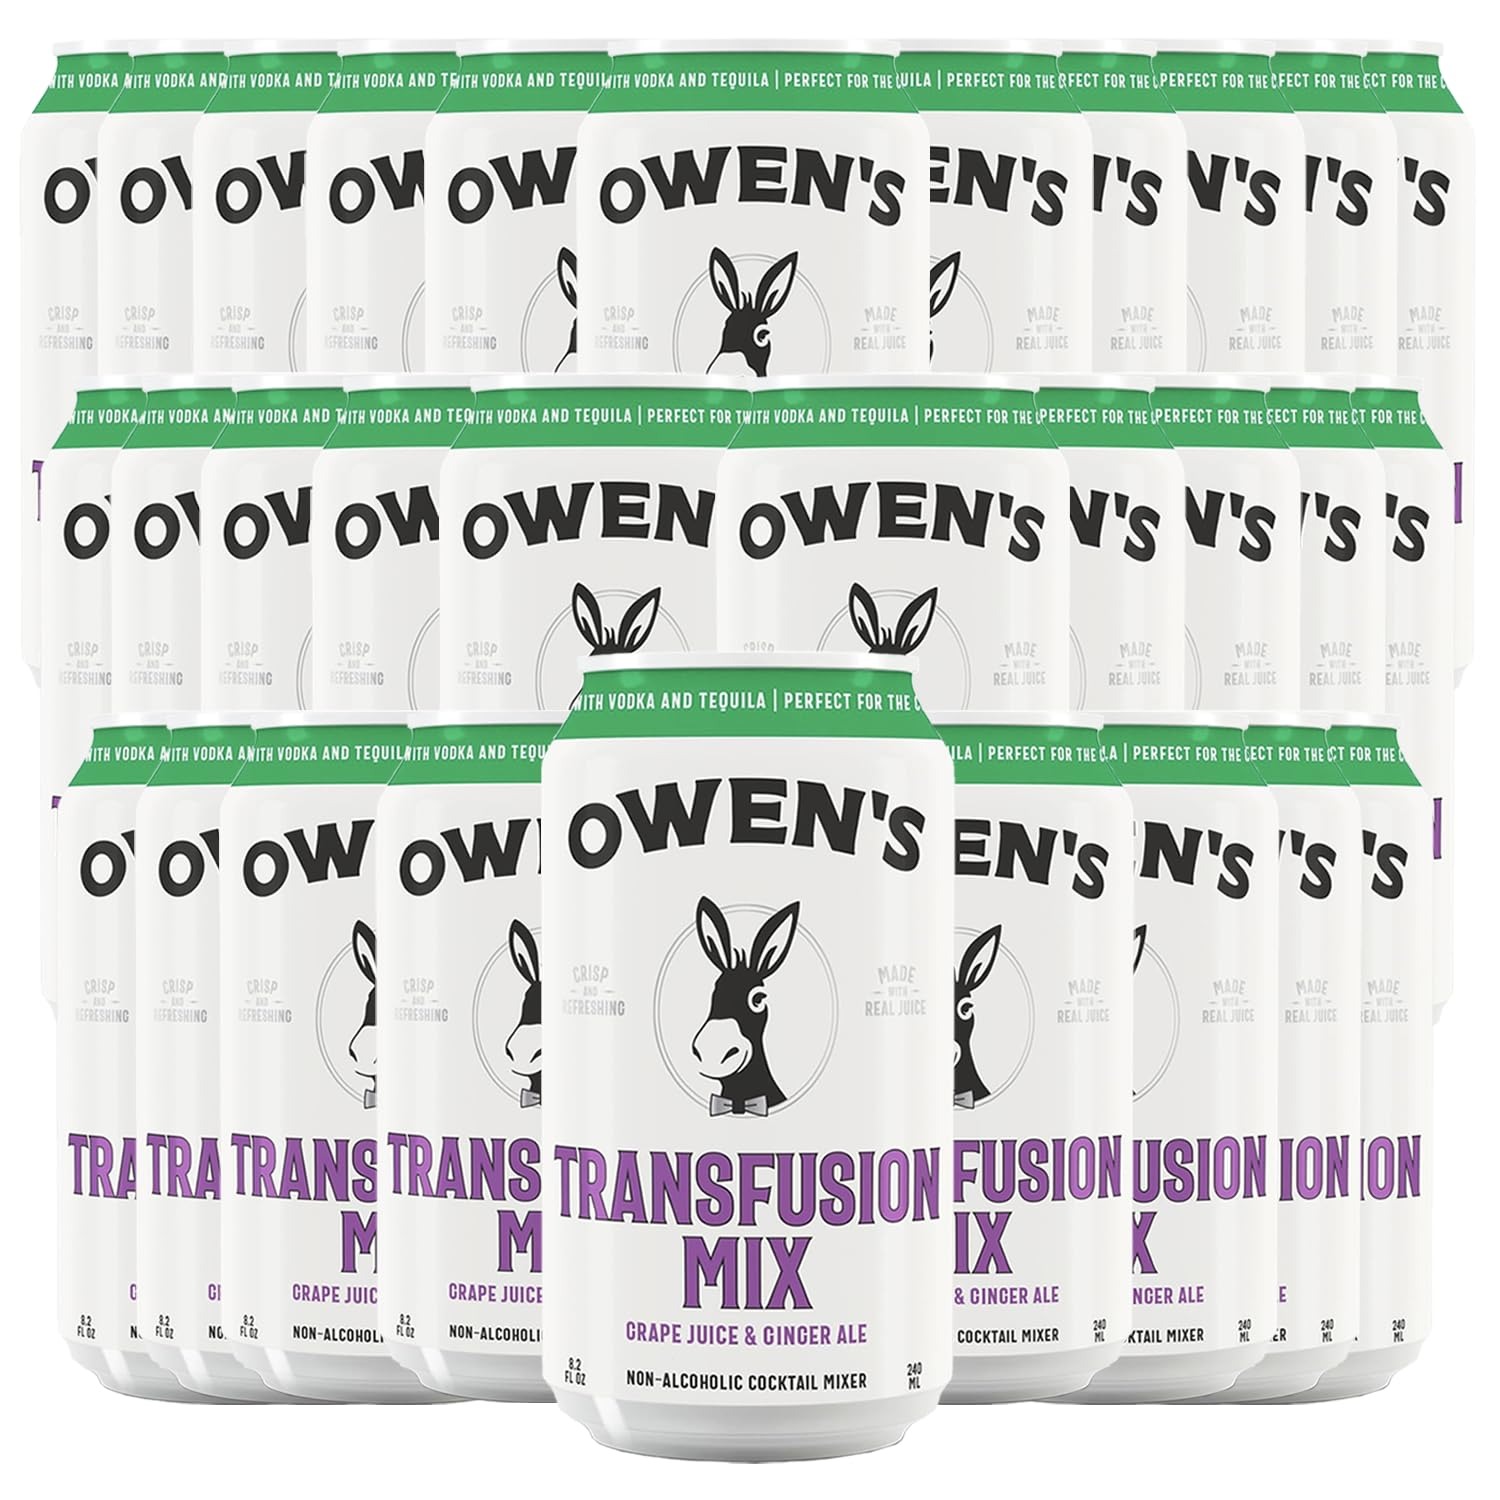
Item Name: Owen’s Craft Mixers | Transfusion Mix 30 Pack | Handcrafted in the USA with Premium Ingredients | Vegan & Gluten-Free Soda Mocktail and Cocktail Mixer
Bullet Point 1: Transfusion Mix: Made with real grape juice and ginger ale striking a crisp and refreshing flavor unmatched anywhere. Each batch is carefully crafted to elevate your cocktail when mixed with your favorite spirit
Bullet Point 2: Immerse yourself in the award-winning excellence of Owen's Craft Mixers, meticulously crafted to enhance your cocktail experience and foster positive social connections.
Bullet Point 3: Versatile Owen's Mixers seamlessly integrate into cocktail culture, allowing for effortless creation of exceptional cocktails or delicious mocktail options.
Bullet Point 4: Enjoy consistent, high-quality cocktails with every sip, thanks to Owen's dedication to excellence for both bartenders and consumers.
Bullet Point 5: Handcrafted in the USA with premium ingredients, Owen's Mixers ensure a commitment to quality that stands out in every bottle.
Bullet Point 6: Experience the superior taste and purity of Owen's Craft Mixers, made with pure cane sugar, real juice, and a clean ingredient list. Plus, Owen's is vegan and gluten-free, catering to various dietary preferences.
Bullet Point 7: Includes (30) Cans, Phone and tablet holder and tasting notes/recipes.
Value: 8.2
Unit: Fl Oz

Price: 66.98